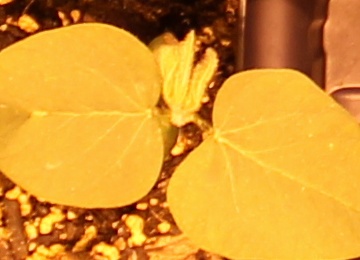
Label: Soybean